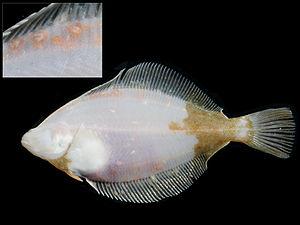
Vers parasites (Acanthocolpidae - Digenea) sur une limande Limanda limanda, pêchée dans les eaux côtières belges. Les taches blanchâtres sont des individus enkystés dans la chair de l'animal. Photo prise au laboratoire.